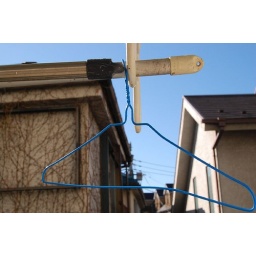
sky seen near the window